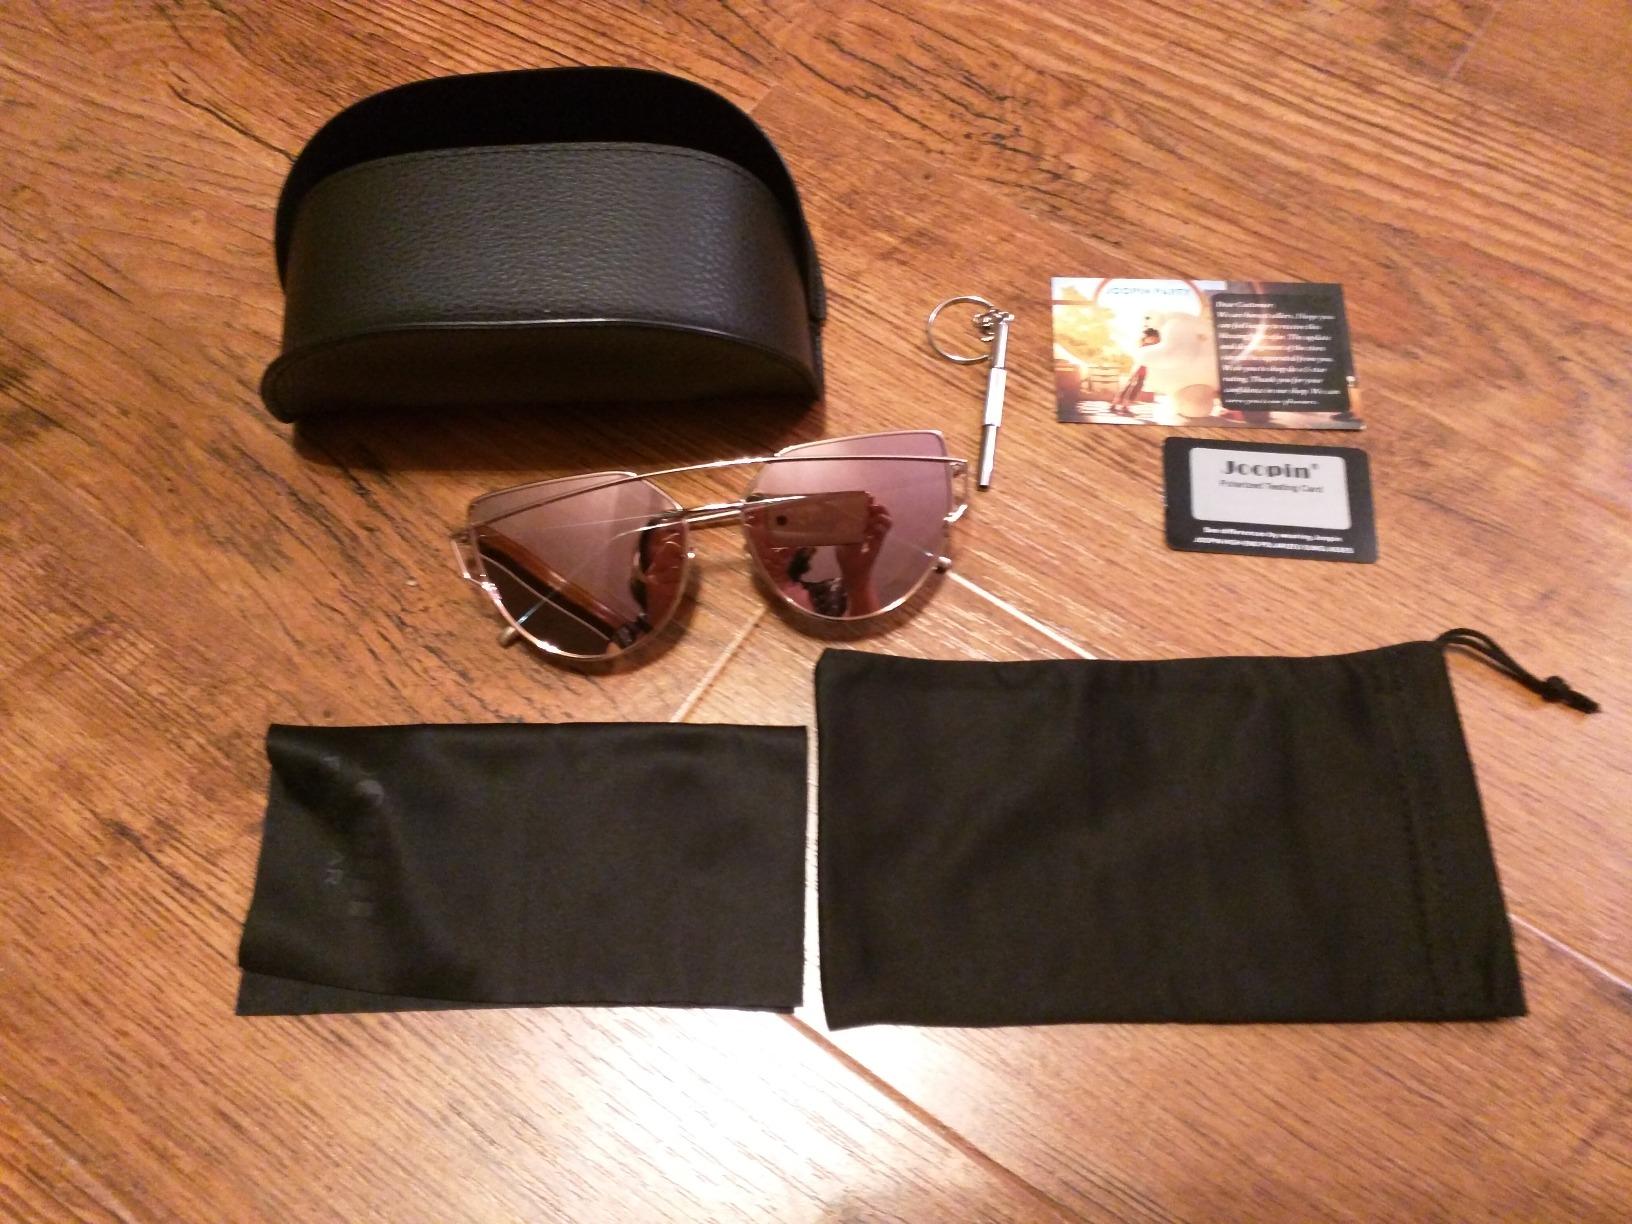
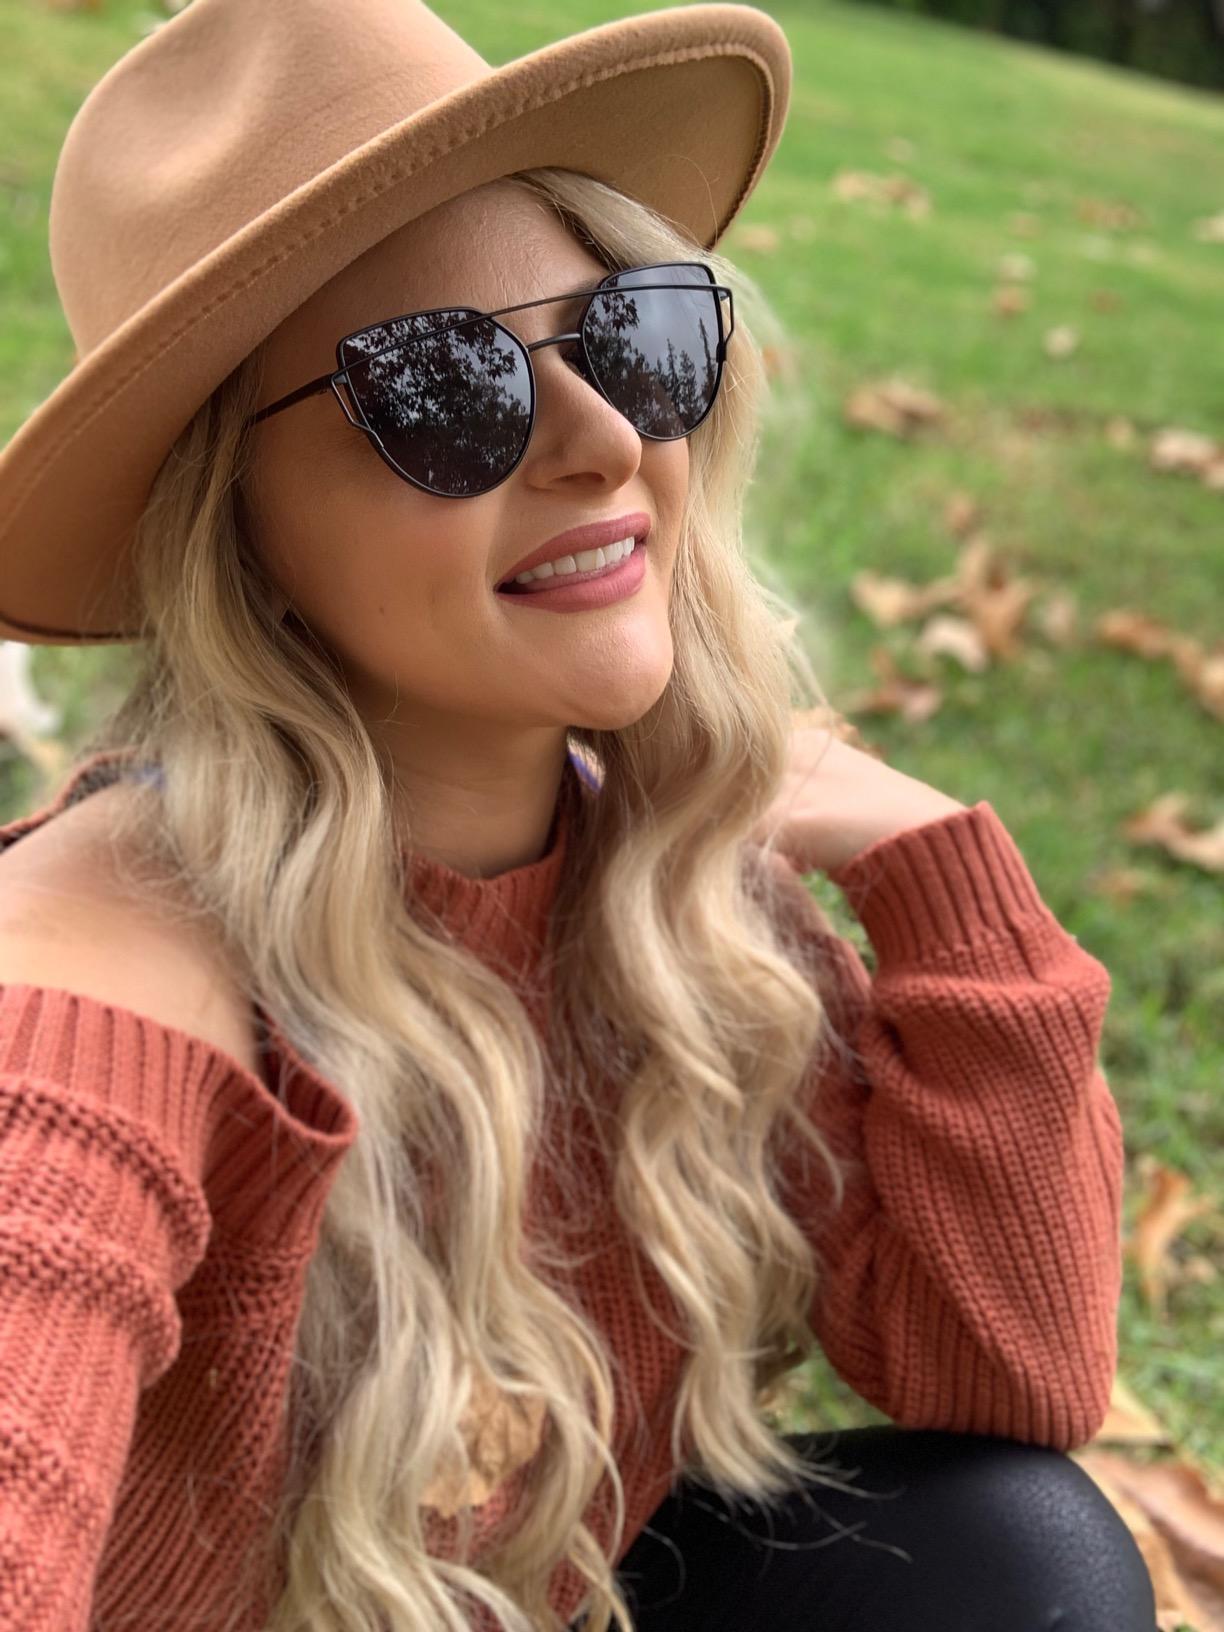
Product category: accessories_sunglasses
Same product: no